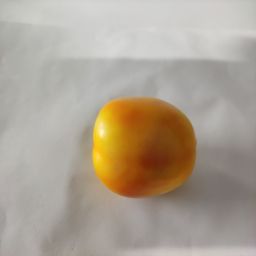
Crop: Tomato
Quality: Ripe